Salvia jurisicii

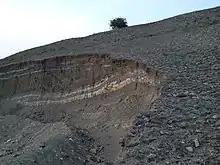

The phytochemical properties of "Salvia jurisicii" are considered comparable to those of the culinary sage, "Salvia officinalis." This is supported by Alimpich et al., whose phytochemical analysis of above-ground parts of "Salvia jurisicii" indicates that the plant, especially the leaves, could be regarded as a potential source of natural antioxidants. This study argues for the economic potential of "Salvia jurisicii," with possible value for the cosmetic industry and medicine. However, "S. jurisicii" has not yet been grown or harvested commercially for this purpose.